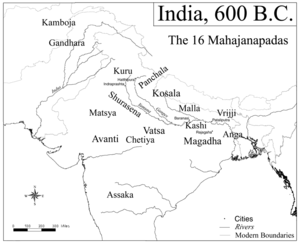
Indien / Historie / Forhistorisk tid / Jernalderen / Mahajanapadas
Mahajanapadas var de 16 mægtigste kongedømmer og republikker i epoken, som lå langs de frugtbare Indus-Ganges-sletter, men der var et antal mindre kongedømmer langs bredden af xx.
Indien, officielt Republikken Indien, er en suveræn stat i den sydlige del af Asien, hvor landet udgør hovedparten af det indiske subkontinent. Indien grænser op til Pakistan, Kina, Nepal, Bhutan, Bangladesh og Myanmar og har søgrænser til Maldiverne, Sri Lanka og Indonesien. Indien har ligeledes en omdiskuteret grænse til Afghanistan.